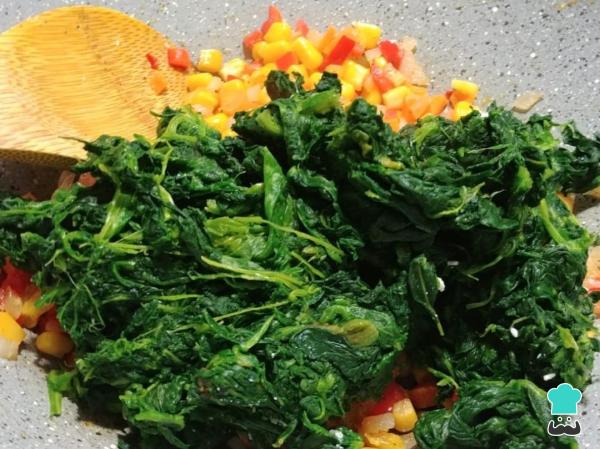
Incorpora las espinacas y cocina durante un minuto.